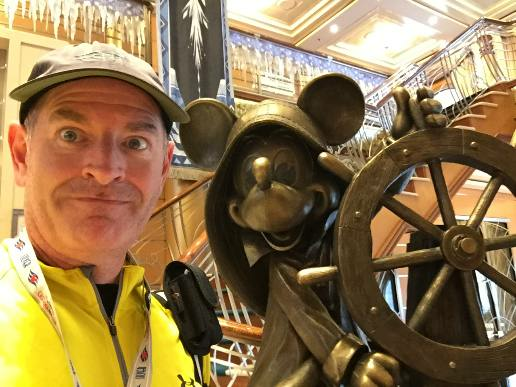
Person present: Yes